Les Isles-Bardel

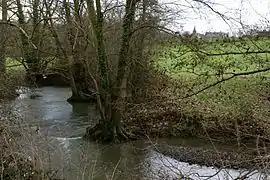
The river Baize

Les Isles-Bardel is a commune in the Calvados department in the Normandy region in northwestern France. The commune is where the Baize joins the river Orne.